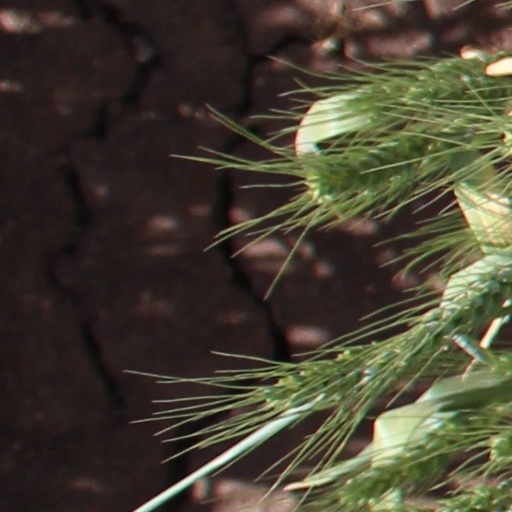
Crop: wheat